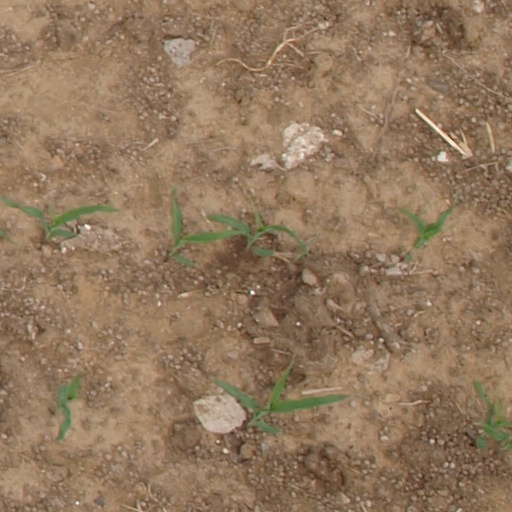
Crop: maize; corn